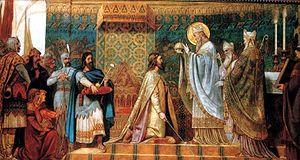
Cette page concerne l'année 1047 du calendrier julien.